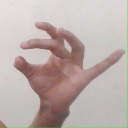
अक्षर: ओ